Lise Thériault

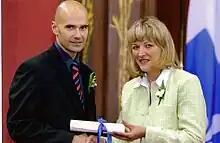
Theriault (right)

Lise Thériault (born January 7, 1966) is a former Canadian politician. She is a former Member of the National Assembly of Quebec representing the riding of Anjou–Louis-Riel in Montreal. She was the Deputy Premier of Quebec and Minister for the Status of Women in the Couillard government.